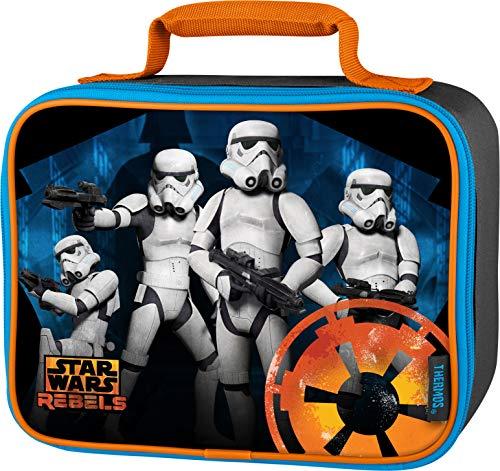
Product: Thermos Soft Lunch Kit, Star Wars Rebels
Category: Home & Kitchen | Kitchen & Dining | Storage & Organization | Travel & To-Go Food Containers | Lunch Boxes
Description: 100% PVC free with PEVA linings.
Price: $13.75